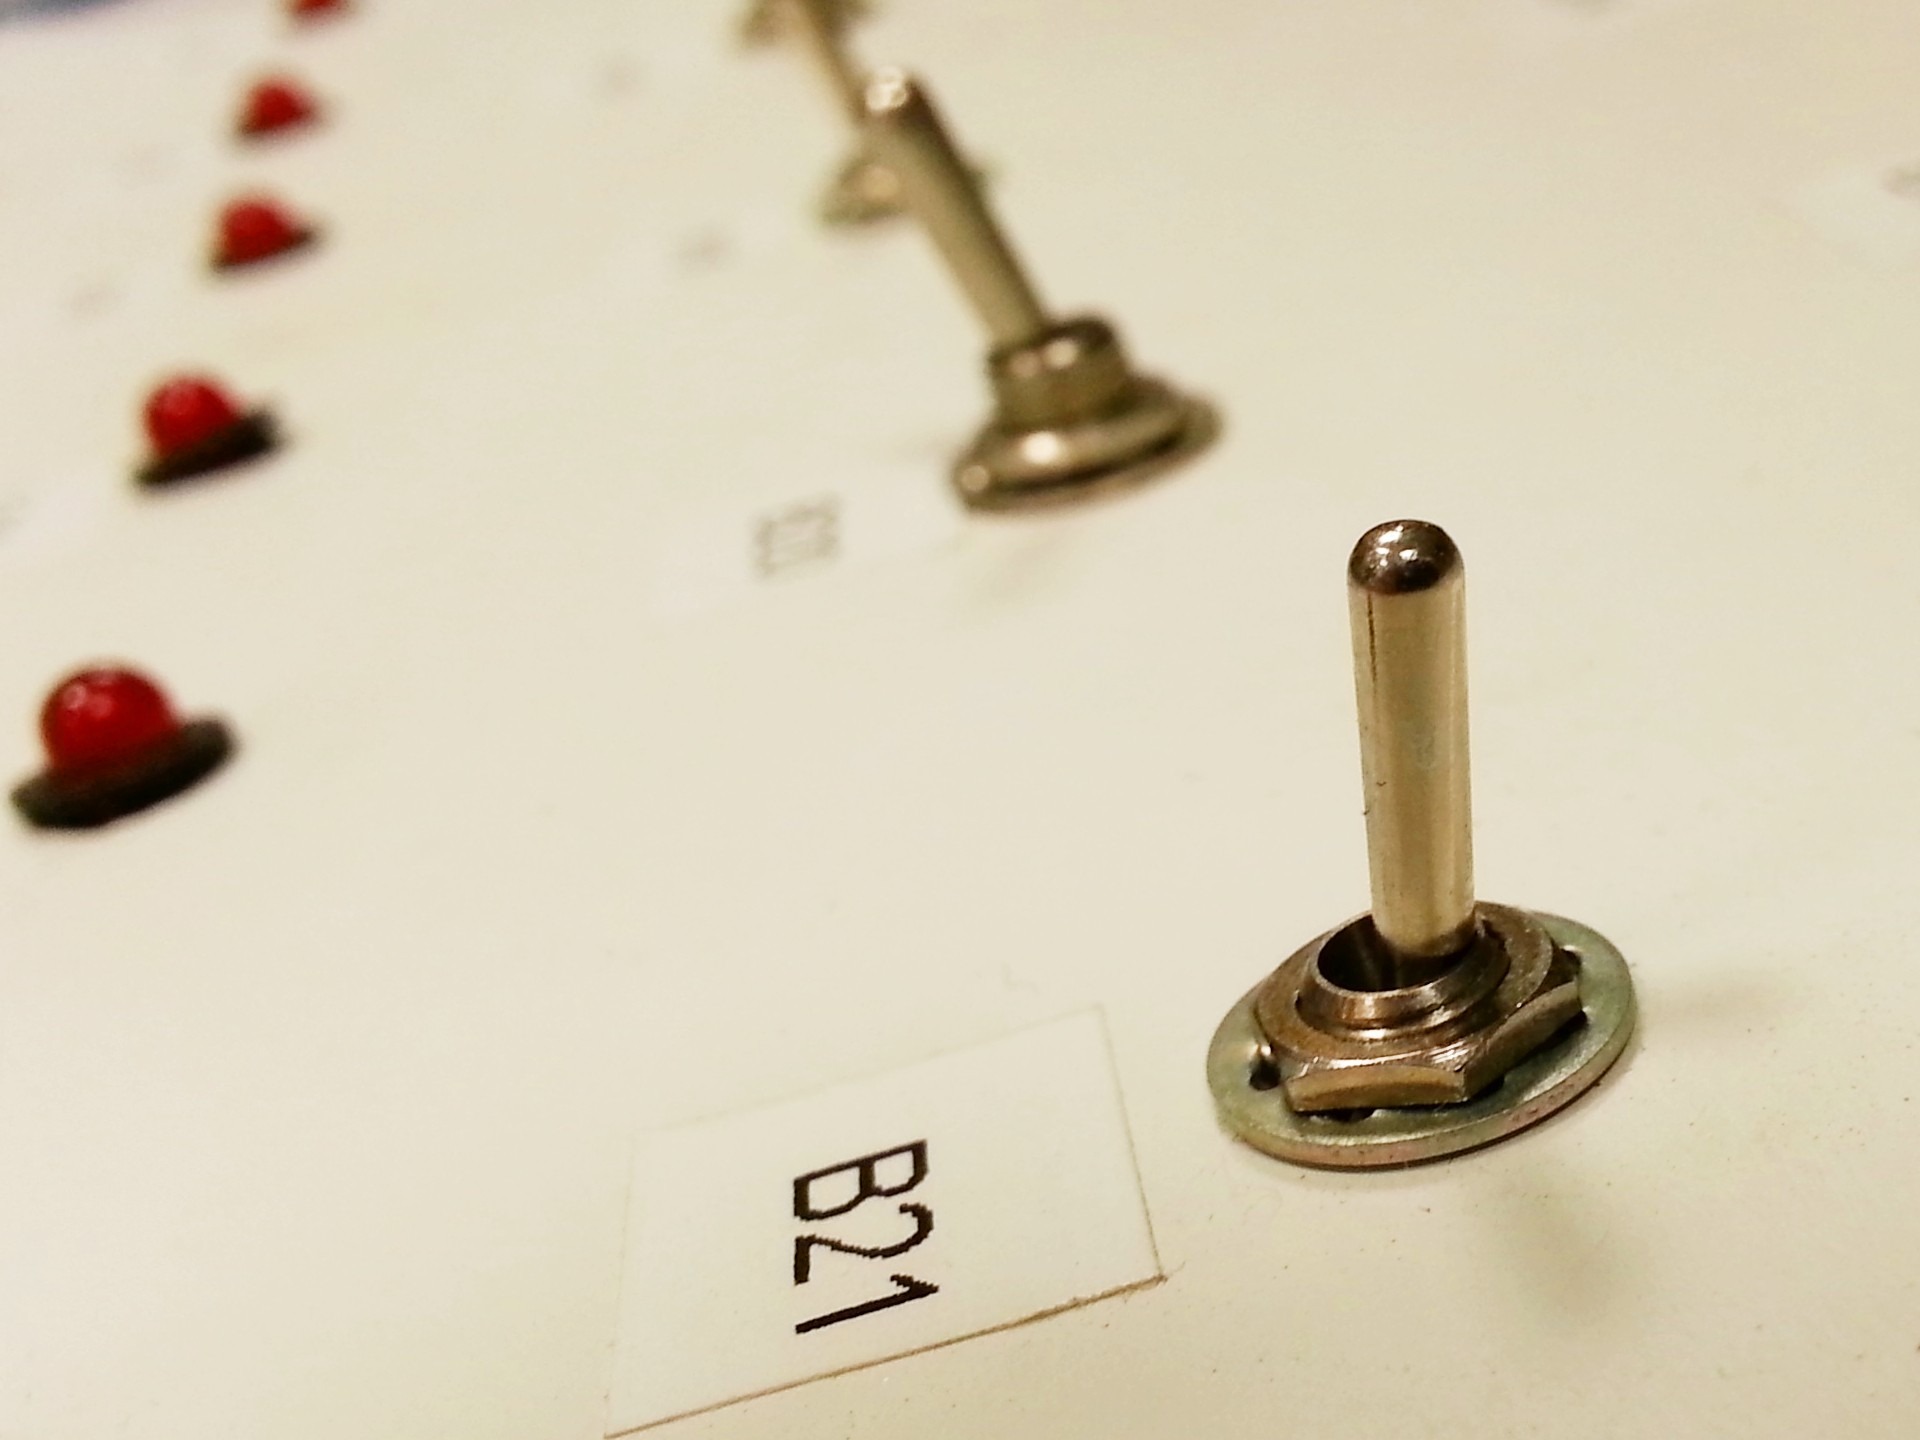
board, metal, material, control panel, button, switch, brass, control, command, operation, manage, operate